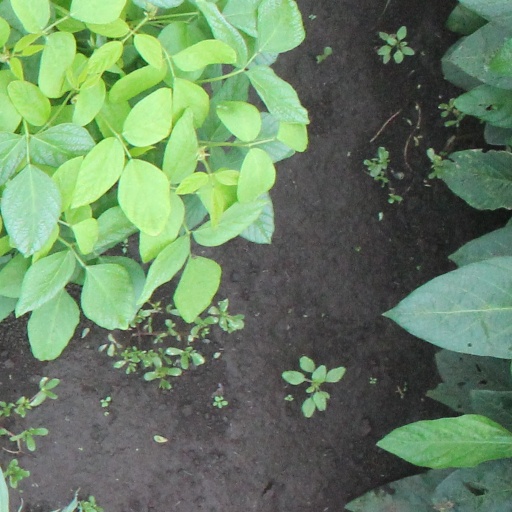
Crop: soybean